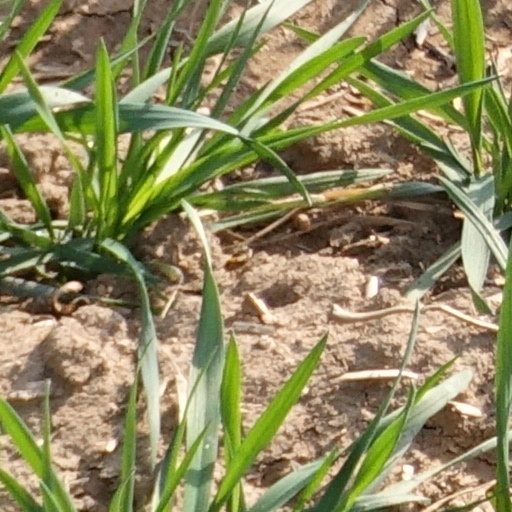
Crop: wheat